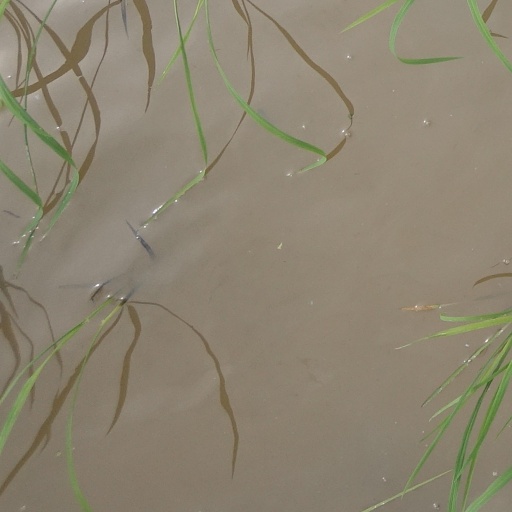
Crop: rice